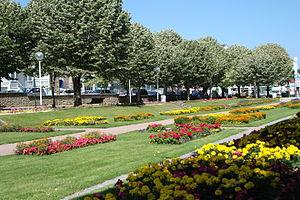
Place de la Victoire à La Baule-Escoublac Українська: Площа Перемоги у Ла Боль-Ескублак, Франціія
La liste des villes et villages fleuris de la Loire-Atlantique dresse la liste des communes récompensées par le concours des villes et villages fleuris dans le département de la Loire-Atlantique.